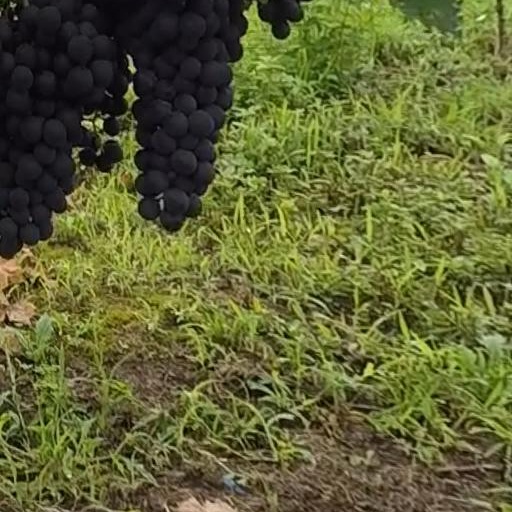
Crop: grape